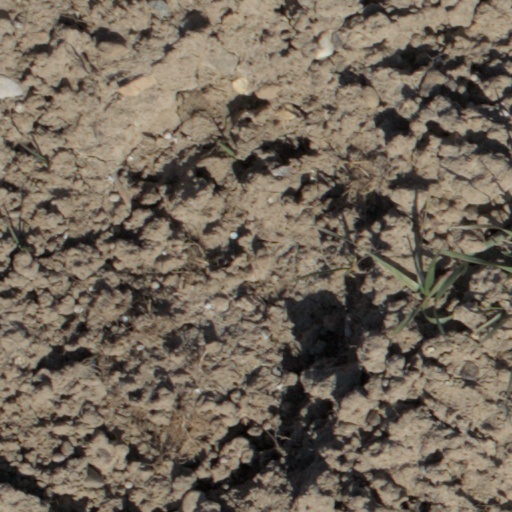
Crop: wheat